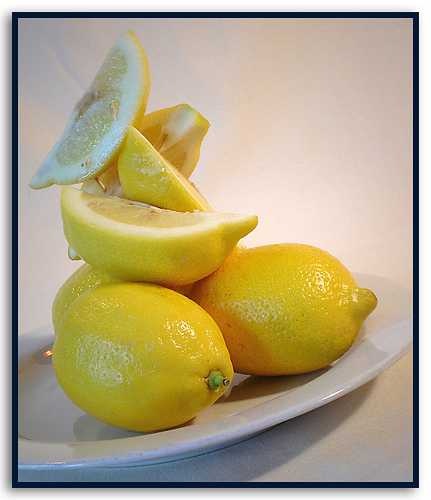
Label: Lemon